Celestial Heights

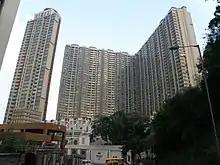
Celestial Heights.

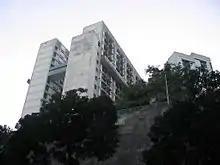
Celestial Heights was the location of Tin Kwong Road Police Married Quarters.

Celestial Heights is a private housing estate on Quarry Hill in Kowloon, Hong Kong, jointly developed by Cheung Kong Holdings and Nan Fung Group near To Kwa Wan station. There are 939 housing units, with an average price of HK$19,000,000. It is composed of several more-than-50-floor buildings. It was completed in 2009 and 2010.